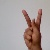
The image shows a hand gesture representing the letter 'K' in Indian Sign Language.